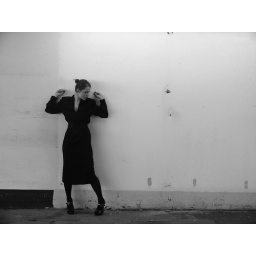
The girl in black